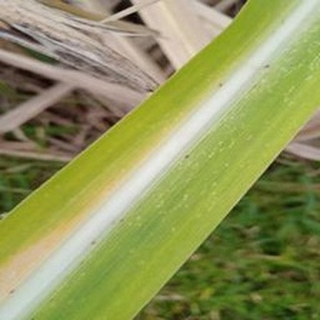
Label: sugarcane_yellow_leaf_disease